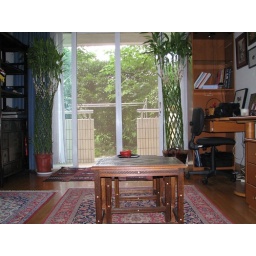
garden door in computer room